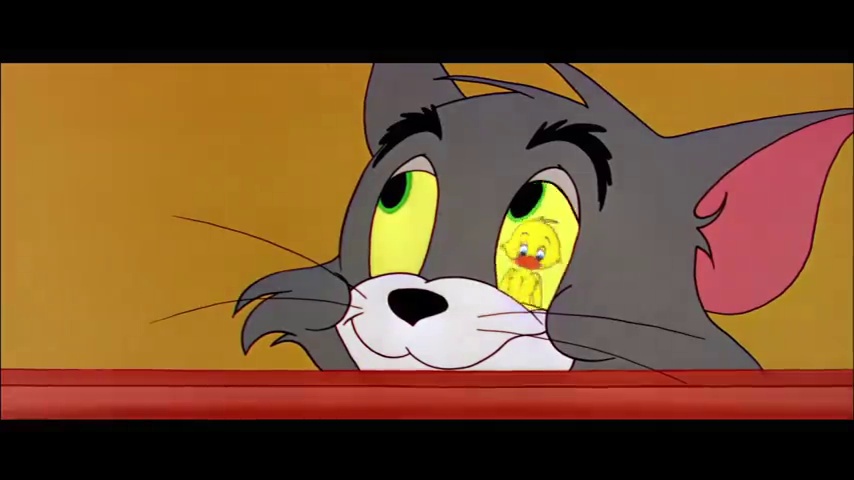
Portrait style: Cartoon Portrait